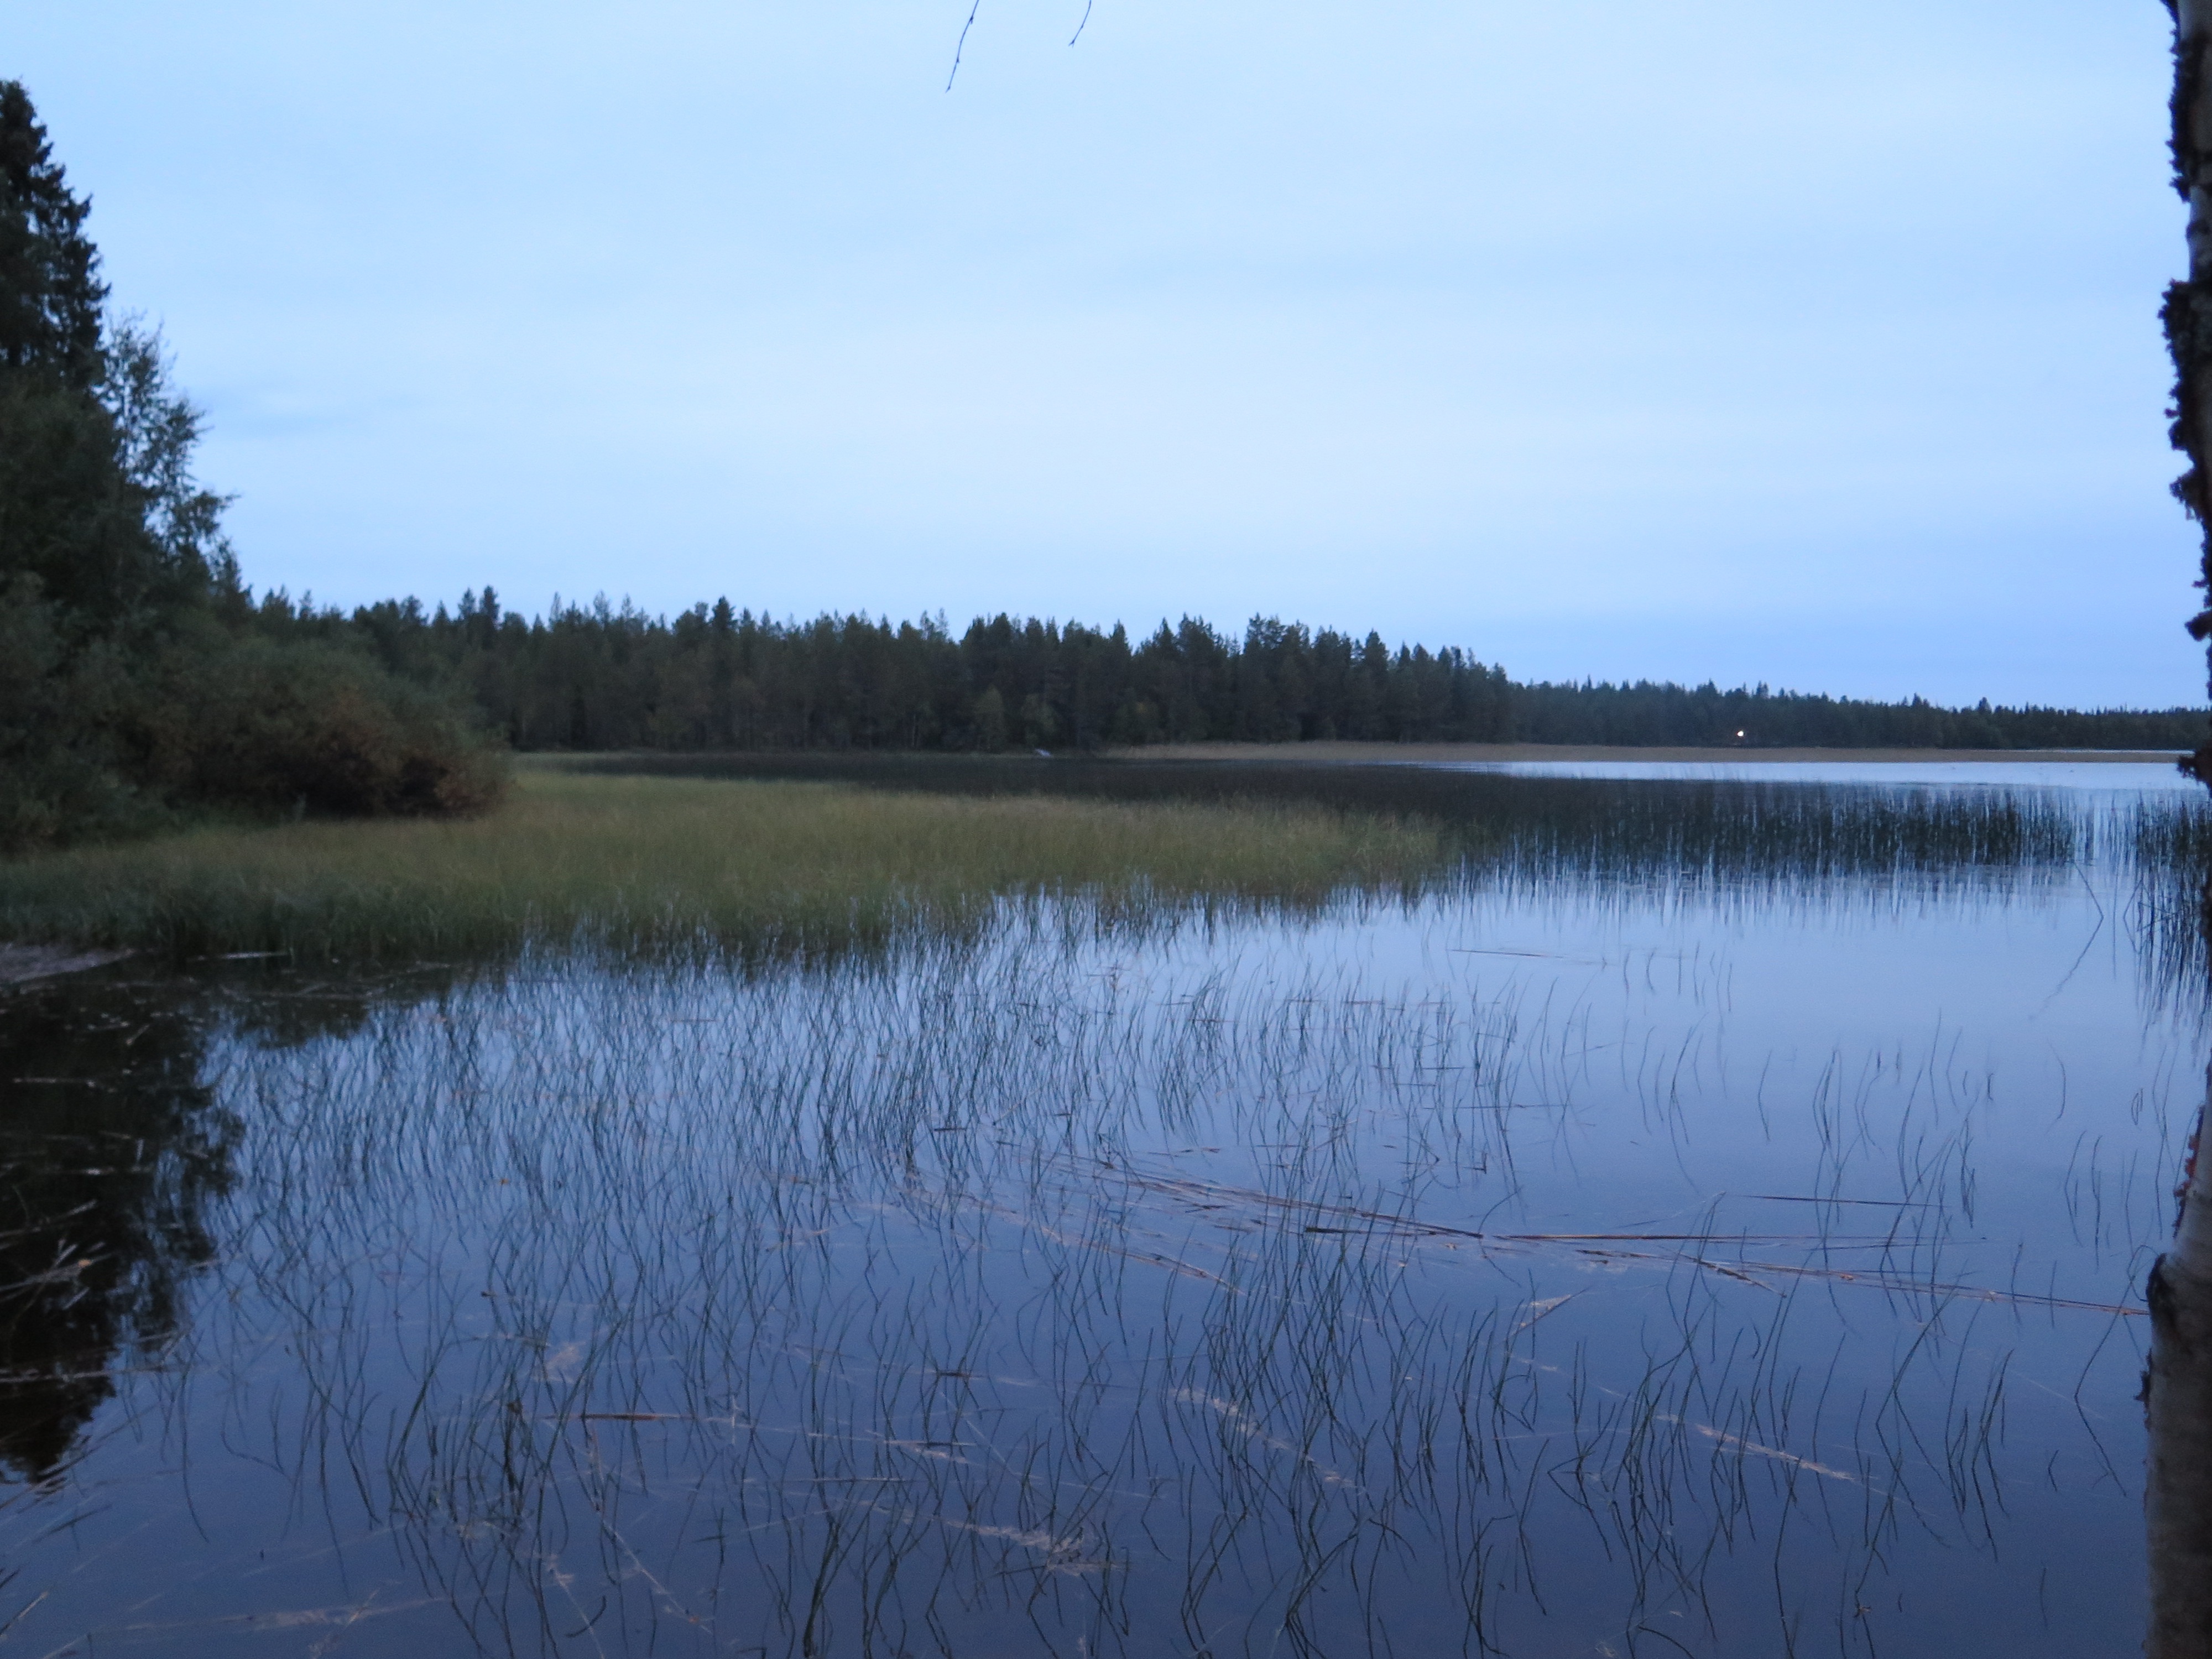
landscape, tree, water, nature, marsh, wilderness, lake, river, pond, reflection, blue, reservoir, body of water, wetland, finland, habitat, loch, natural environment